Varvara Stepanova

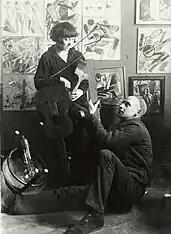

Varvara Stepanova who was born in Kaunas (in modern-day Lithuania) came from peasant origins but was able to get an education at Kazan Art School, Kazan. There she met her later husband and collaborator Alexander Rodchenko. In the years before the Russian Revolution of 1917 they leased an apartment in Moscow, owned by Wassily Kandinsky. These artists became some of the main figures in the Russian avant-garde. The new abstract art in Russia which began around 1915 was a culmination of influences from Cubism, Italian Futurism and traditional peasant art. She designed Cubo-Futurist work for several artists' books, and studied under Jean Metzinger at Académie de La Palette, an art academy where the painters André Dunoyer de Segonzac and Henri Le Fauconnier also taught.